Kirk Snyder

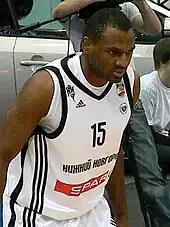
Snyder with BC Nizhny Novgorod in 2011

Snyder was drafted in the first round (16th overall) of the 2004 NBA draft by the Utah Jazz. After one season, he was traded to the New Orleans Hornets as part one of the largest trades in NBA history (13 players, 5 teams involved).